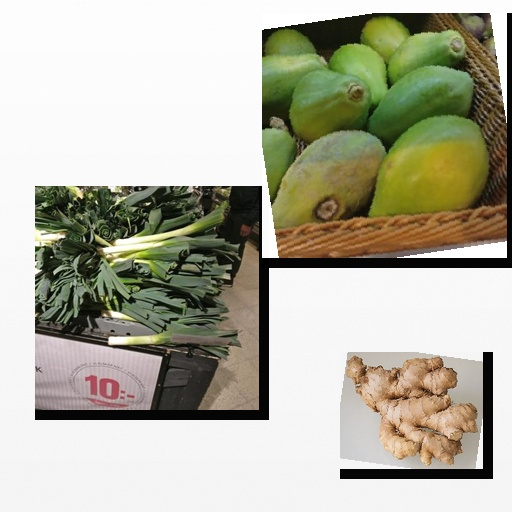
Food items: papaya, leek, ginger